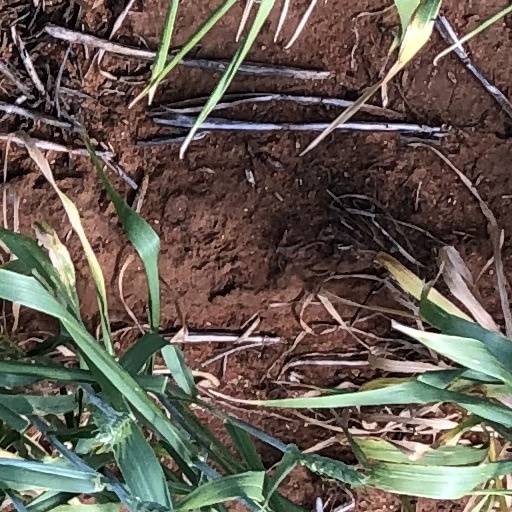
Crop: wheat